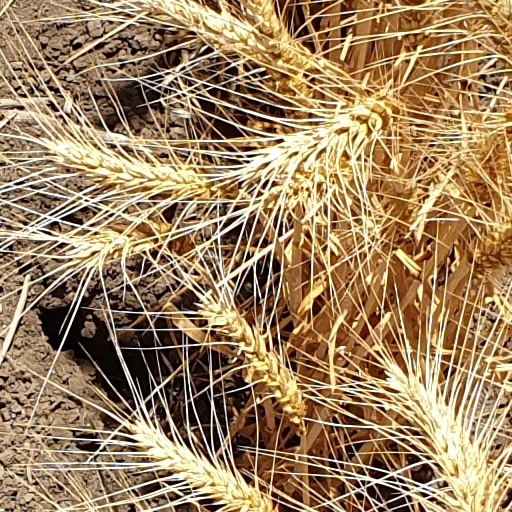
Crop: wheat